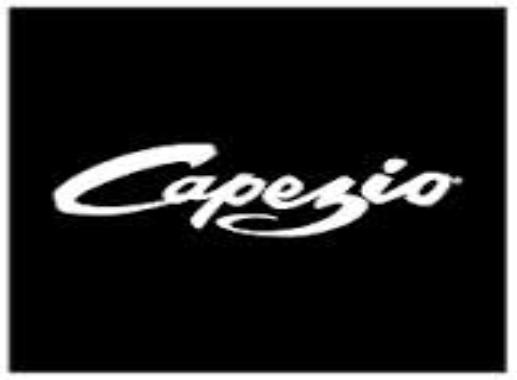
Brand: Capezio
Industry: Clothes